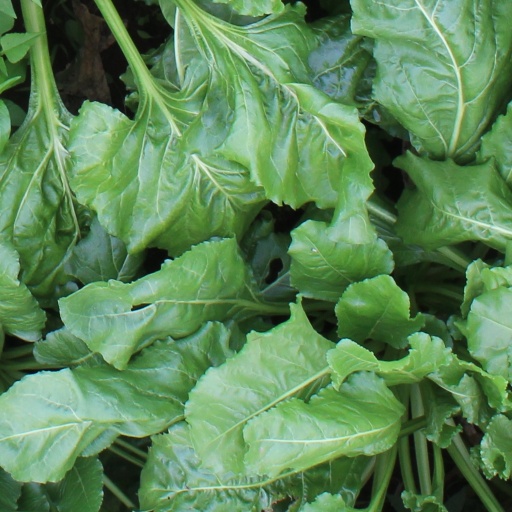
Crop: sugar beet